The Book of Nod

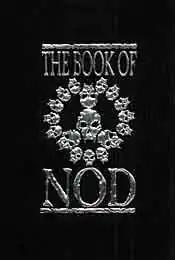
Cover art

The Book of Nod is an epic poem written by Sam Chupp and Andrew Greenberg, published by White Wolf Publishing in 1993. Based on the tabletop role-playing game "" and the "World of Darkness" series, it tells the creation myth of vampires, following Caine, the first vampire and the biblical first murderer.